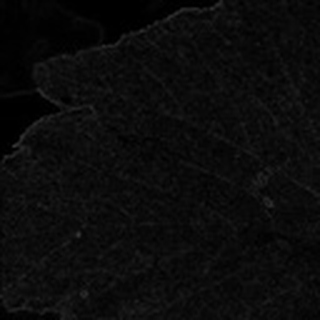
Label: cotton_powdery_mildew